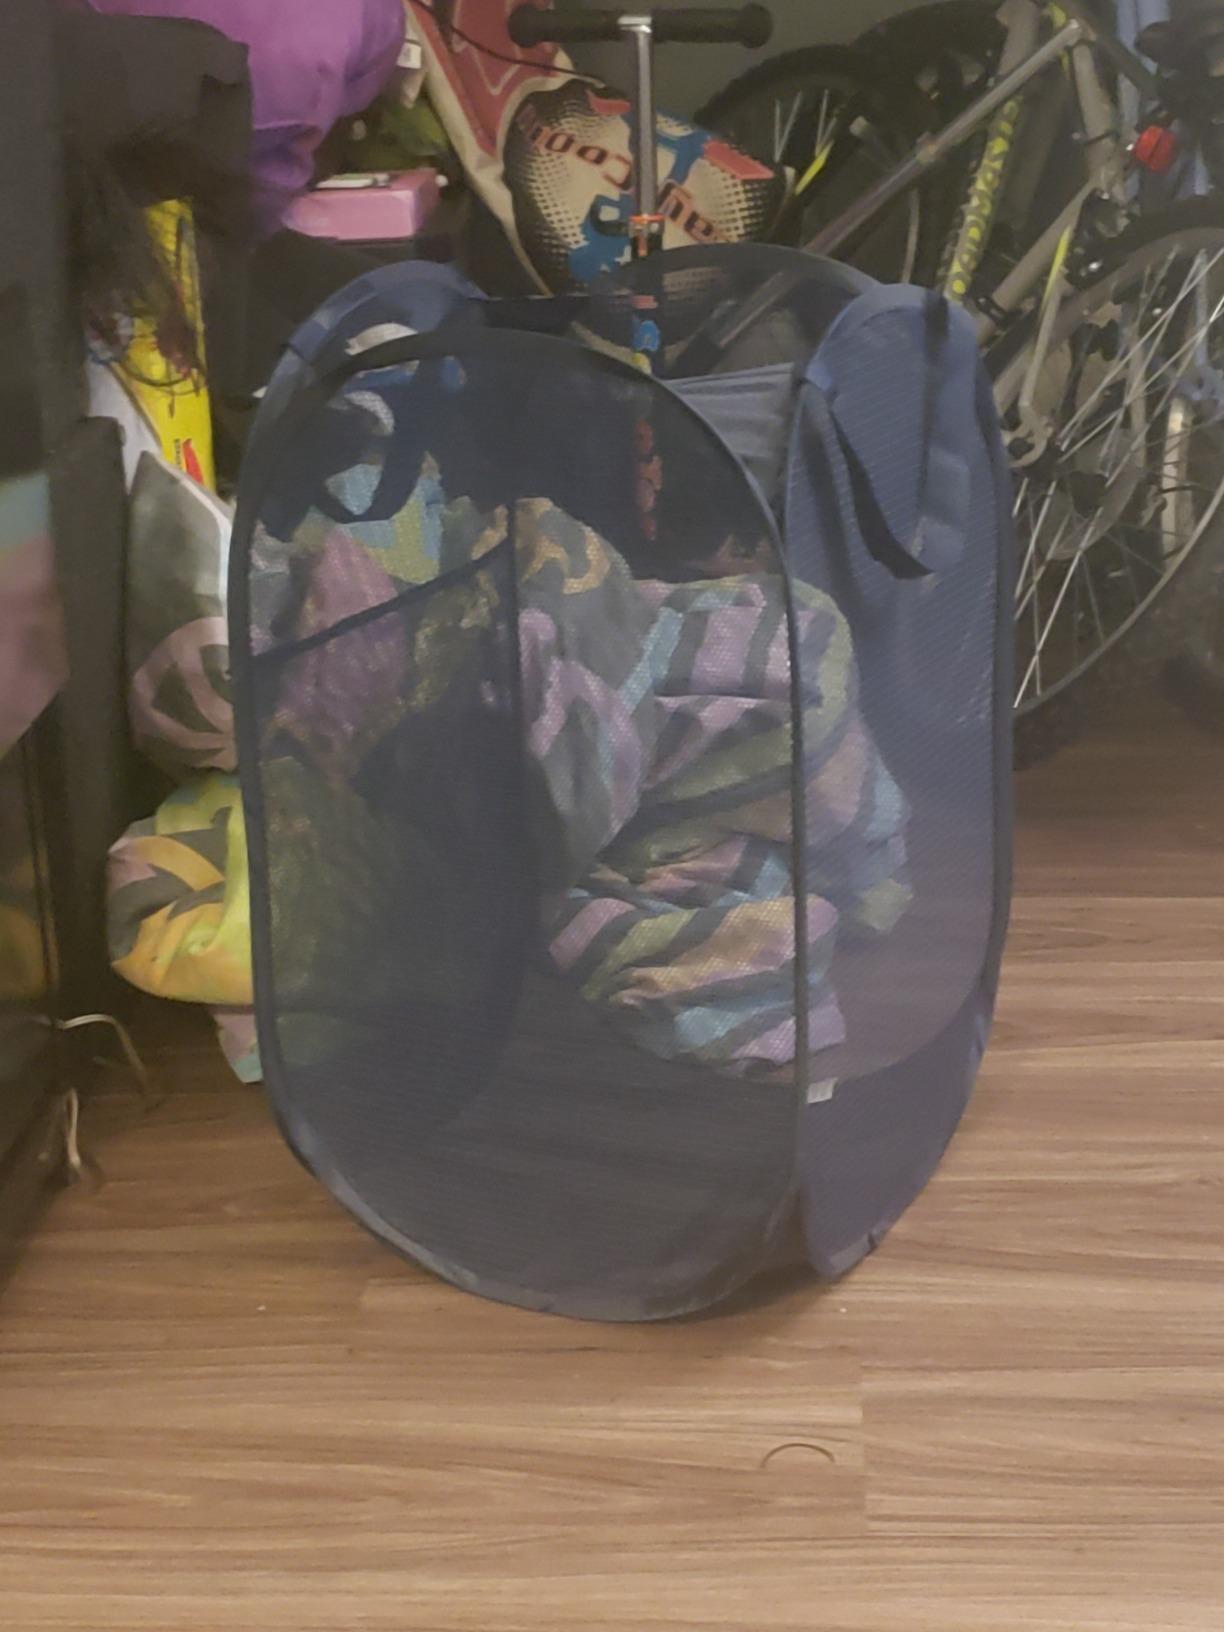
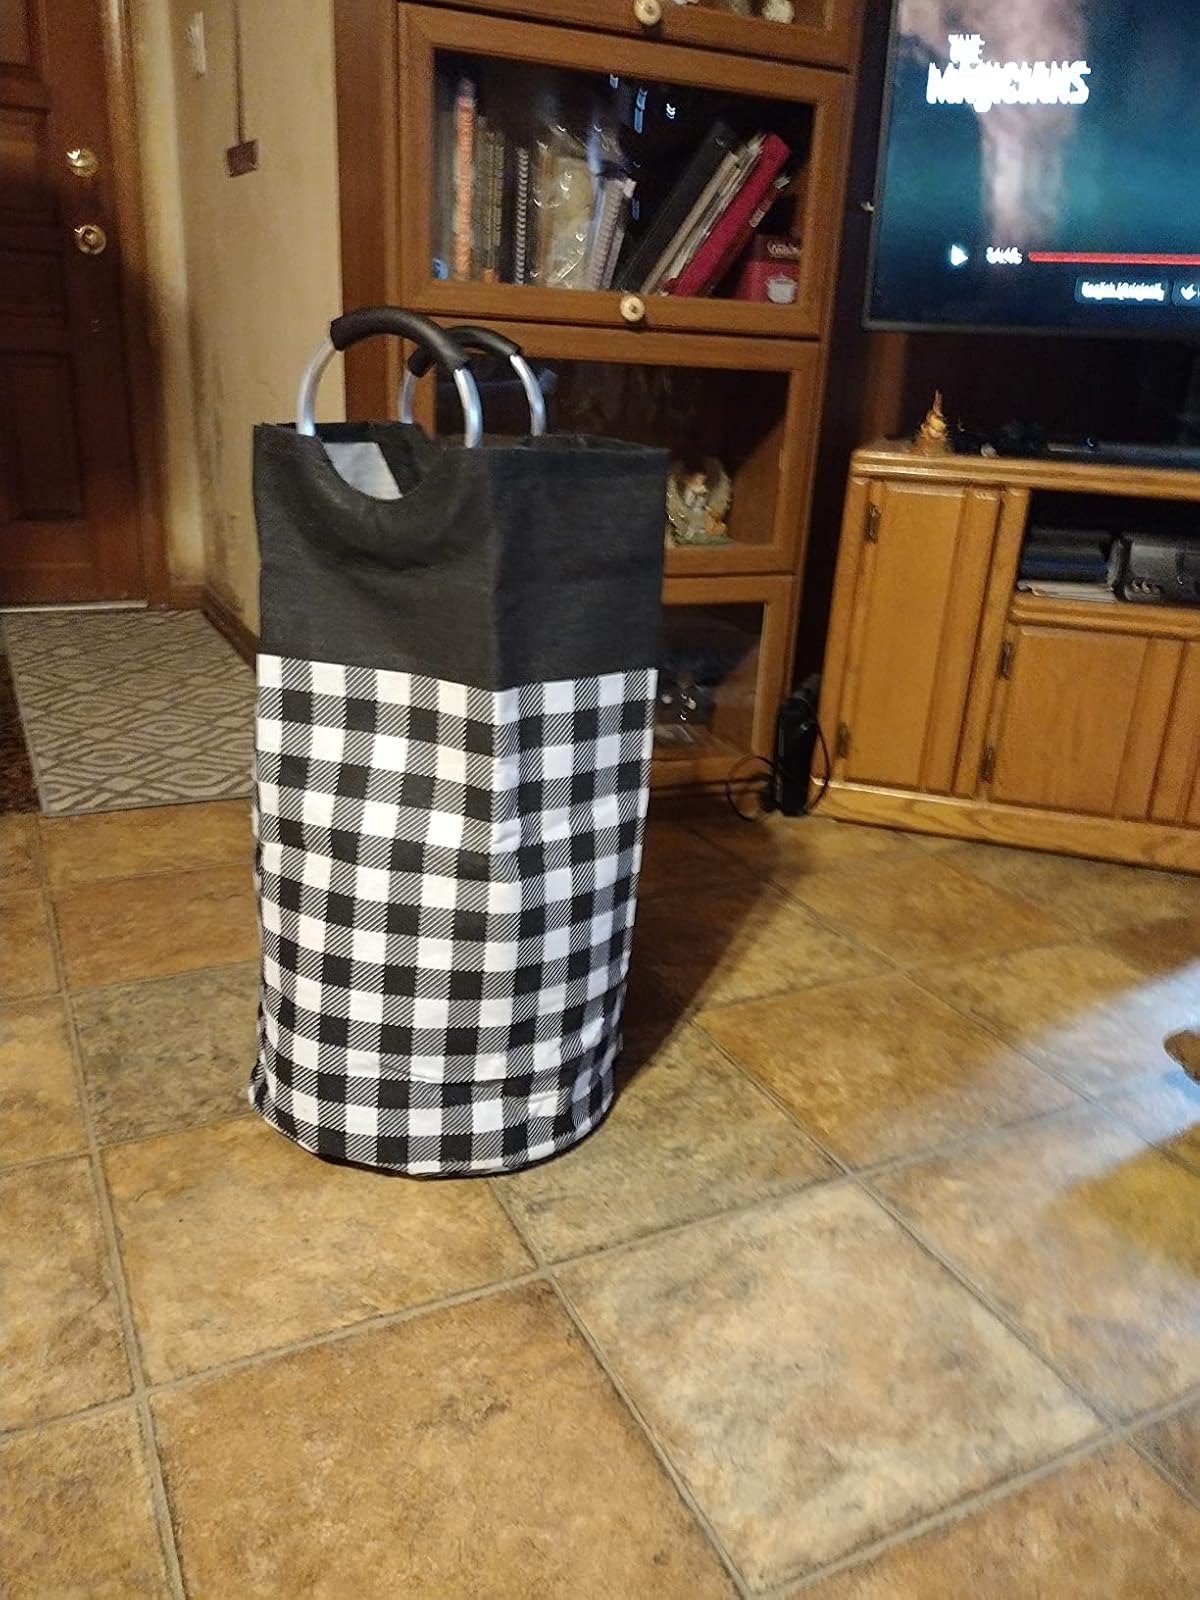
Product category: items_hamper
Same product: no